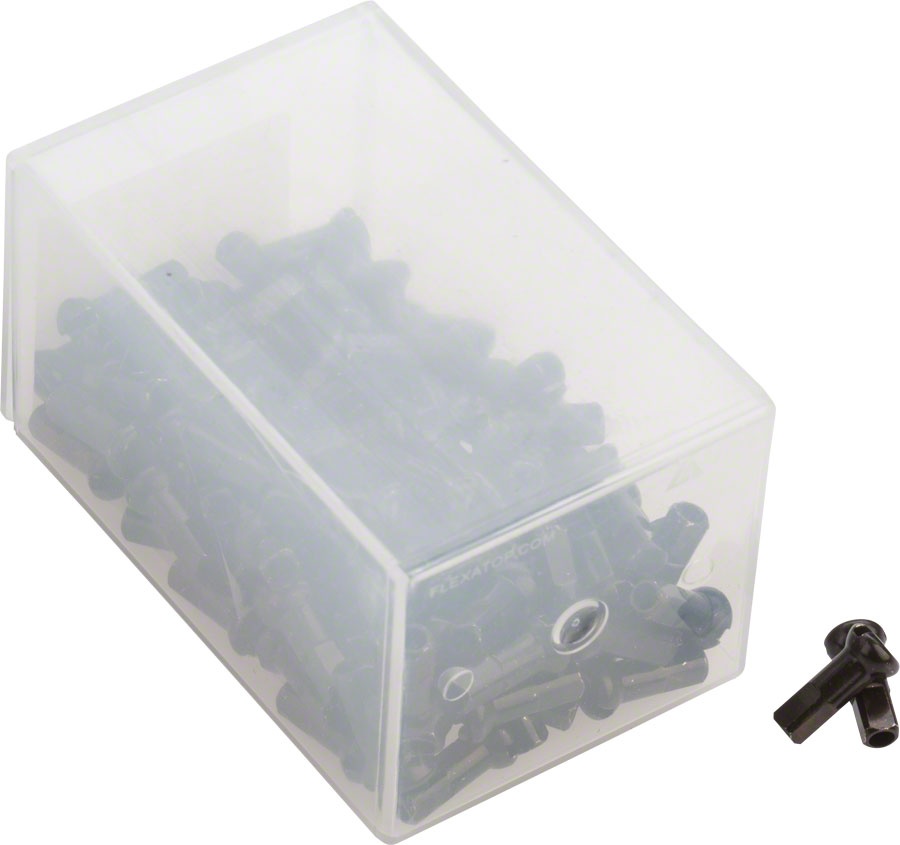
DT Swiss Pro Head Brass Nipples: 2.0 x 12mm Black Box of 100
Brand: DT Swiss
.top{margin-bottom:30px;}.top li{margin-left:5%;margin-right:5%;margin-top:10px;line-height:120%;list-style-position:outside;} DT Swiss Pro Head Brass Nipples: 2.0 x 12mm Black Box of 100. Through the spherical contact surface DT Pro Head nipples align automatically with the angle of the spoke which leads to a homogeneous power transmission. The special shape of the head prevents the nipple of tilting in the rim base which is a great advantage for wheel building. Can be used in place of alloy Squorx Pro Head nipples when building DT rims that require Prohead nipples and washers (PHR washer is still required) 32 nipples weigh approximately 30 grams table{border-collapse:collapse;width:100%;}td{text-align: left;padding: 8px;font-weight:350;}tr:nth-child(even){background-color:#f2f2f2}th{background-color:#eb212e;color:white;text-align:left;padding:8px;}.desc ul{font-size:24px;font-weight:600;margin-left:-25px;padding-top:35px;border-top:3px solid #f0f0f0;}.desc li{list-style:none;border-bottom:4px solid #eb212e;width:142px;} TECH SPECS Color Black Material Brass Spoke Diameter 2.0 Length 12 Defined Color Black
Category: Sporting Goods > Outdoor Recreation > Cycling > Bicycle Parts > Bicycle Wheel Parts > Bicycle Wheel Nipples